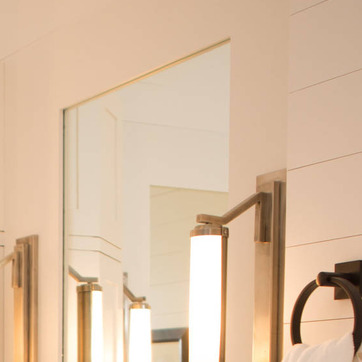
Material: mirror